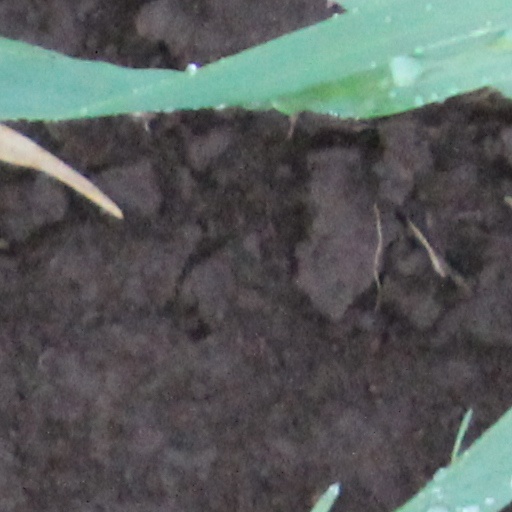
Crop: wheat